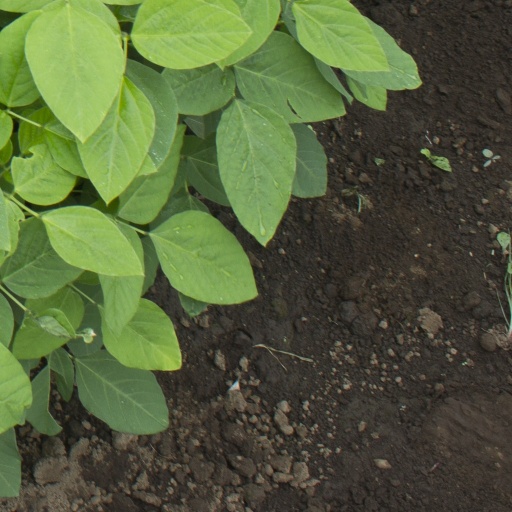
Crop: soybean